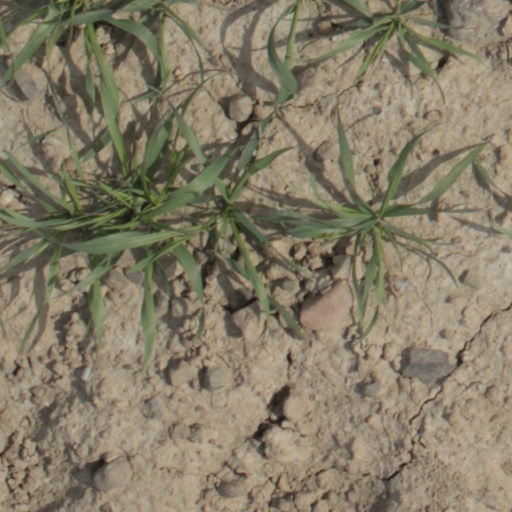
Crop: wheat